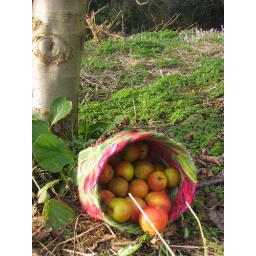
apple basket under an apple tree